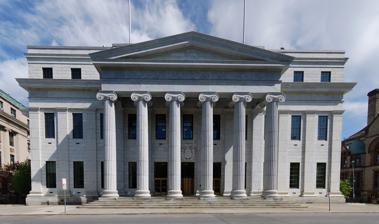
Building: New York Court of Appeals Building
Country: United States of America
Year built: 1842
Offices of New York state's highest court in Albany United States historic place New York Court of Appeals Building U.S. National Register of Historic Places U.S. Historic district Contributing property West (front) elevation, 2009 Location within Albany Location Albany , NY Coordinates 42°39′8″N 73°45′13″W / 42.65222°N 73.75361°W / 42.65222; -73.75361 Built 1842 Architect Henry Rector Architectural style Greek Revival Part of Lafayette Park Historic District ( ID78001837 ) NRHP reference No. 71000520 Added to NRHP February 18, 1971 The New York Court of Appeals Building , officially referred to as Court of Appeals Hall , is located at the corner of Eagle and Pine streets in central Albany , New York, United States. It is a stone Greek Revival building built in 1842 from a design by Henry Rector. In 1971 it was listed on the National Register of Historic Places , one of seven buildings housing a state's highest court currently so recognized. Seven years later it was included as a contributing property when the Lafayette Park Historic District was listed on the Register. When built it was known as the State Hall , housing not the court (which sat in the state capitol ) but its clerks. In addition to them, it was the offices of several other officials of the state's executive branch . Four years after its completion, a new state constitution was adopted, uniting two separate court hierarchies into one with the Court of Appeals as the highest court in the state. Rector's design incorporates all three classical orders in the building's rotunda and uses stone arches to support the ceilings in an early attempt at fireproofing . It is one of only two extant buildings known to have been designed by him. Other architects were involved in later work on the building. Henry Hobson Richardson designed the courtroom, originally located in the nearby state capitol in the 1880s and described by a visiting Lord Coleridge as "the finest ... in the world". Lewis Pilcher oversaw a rear addition in the early 20th century when the courtroom was moved as it had outgrown its traditional space in the capitol, taking Richardson's courtroom along with it except for the ceiling. The building has been through two more renovations since. In the late 1950s it was refaced and the original foundation replaced. An early 21st-century project removed the cupola , added small wings on both sides and completely overhauled the building's internal infrastructure as well as restoring much of the original interior decoration. Building The courthouse occupies half of the block between Columbia, Eagle, Lodge and Pine streets. The building itself takes up the southwestern quadrant; its parking lot, the southeast. The land slopes gently to the east, reflecting the proximity of the Hudson River one-half mile (800 m) in that direction. The building with a fountain of Academy Park in the foreground. In the surrounding neighborhood are many similarly large buildings, most of them governmental or institutional and contributing properties to their historic districts. On the northern half of the block is the Albany County courthouse, an early 20th-century neoclassical building architecturally sympathetic to the Court of Appeals building. South, across Pine, is Albany's City Hall , a stone Romanesque Revival building by Henry Hobson Richardson from the 1880s, also listed on the Register individually. Just to its south, visible from the Court of Appeals building through Corning Park behind City Hall, is St. Peter's Episcopal Church , a French Gothic -style edifice by Richard Upjohn and his son . It is a National Historic Landmark (NHL) as well as a contributing property to the Downtown Albany Historic District , which borders the Lafayette Park Historic District to the east at this point. Across Eagle Street is the two-acre (0.81 ha) open space of Academy Park. Across it, slightly to the northwest, straddling the boundary between it and the larger Lafayette Park beyond, is the Old Albany Academy Building , an 1815 stone Federal-style work by Philip Hooker that now serves as administrative offices of the City School District of Albany . Its modest scale is in contrast to the monumental New York State Education Department Building , visible across Lafayette Park. Above it the Alfred E. Smith Building 's 34 stories tower over the New York State Capitol , also an NHL, across Washington Avenue ( New York State Route 5 ) to the west. The taller towers of the modernist Empire State Plaza are to the southeast. East of the Court of Appeals building, across Lodge Street, is St. Mary's Church , home to the city's oldest Roman Catholic congregation and another listed property that contributes to the Downtown Albany Historic District. Exterior A view from the west with the dome visible. The building itself is a three-story, 11-by-7- bay structure with a wing on the north, two small wings on the east and a larger addition from the exposed basement on that side. It is faced with load-bearing marble blocks, laid as thick as five feet (1.5 m) at the basement level, on a concrete foundation . At the top is a flat roof with a copper-sheathed dome in the center. In the middle of the east (front) facade is a five-bay projecting portico . Six round fluted Ionic columns support a pediment with plain entablature . On the building itself 12 square smooth Doric pilasters divide the bays. Above the main entrance is a relief of the state seal . Both stories are set with narrow nine-over-nine double-hung sash windows . Above the columns and pilasters is a plain frieze divided by a small molded cornice . On the portico, the upper portion of the frieze has the legend "Court of Appeals State of New York" engraved in it. Above it is another, broader, overhanging cornice, also found on the pediment. The third story has the same nine-over-nine double-hung sash. Above it is a smaller cornice and parapet . In the middle of the roof is the dome, clad in stainless steel , with an oculus and gold leaf finial at the top. Interior Inside the ceilings are supported by groin-vaulted stone arches rather than timber framing . Floors and stairs are laid in marble flagstone . The first floor has a library and lounge for attorneys, and the John Jay Room, for public events and overflow viewing of oral arguments via closed-circuit television . It and other public areas of the first floor have teak paneling and molding. All seven judges' chambers are on the second floor, along with their library and the conference room where they meet to cast votes on cases after hearing arguments. The chambers are finished in wooden paneling. A modern Art Deco chandelier lights the conference room. The third floor has some additional library space along with the offices of court and individual judges' clerks. Under the dome, the rotunda 's decorative work uses all three classical orders . Plain Doric columns and capitals on the first floor are topped by carved Ionic columns on the second story. They support ornate Corinthian columns at the top. In the ceiling is The Romance of the Skies , a 1,000-square-foot (93 m 2 ) painting depicting the three seasons when the court is in session. The Court hearing oral arguments in the courtroom In the rear wing is the courtroom, its interior decorated in ornately hand- carved brown oak, similar to its furniture. Oil portraits of past Court of Appeals judges line the walls up to the 22-foot (6.7 m) carved plaster ceiling. A fireplace of bronze, marble and Mexican onyx is in one wall. The floor has a red carpet decorated with geometric patterns. History Originally, the building housed various state officials rather than the court. Insufficient space at the capitol led to the court's takeover of the building in the 1910s, the first of three major renovations in a century. 1842–1917: State Hall Created in 1777 during the Revolution , the government of the state of New York did not assume full governmental responsibilities for its territory until the end of the war and independence . After several other cities had held the title, Albany was formally established as the state capital in the 1790s. The new state government did not need many buildings. Both houses of the state legislature met in Albany's City Hall until the first state capitol was built in 1819; governors rented residences in the city; and the two highest state courts, the Court of Chancery and the Court for the Trial of Impeachments and the Correction of Errors , heard cases in the county courthouse or the capitol. For those officials who needed a dedicated workspace, the first state office building, Old State Hall, was erected in the early 1800s at what is now the corner of Lodge and State streets. In 1833, the occupants complained that the building was running out of space and inadequate in other ways—in particular, they said, the many records kept within it could be destroyed in a fire. The legislature directed the capitol's trustees to find land for a new building. The trustees acquired the current land and commissioned local architect Henry Rector to design the building. A close-up view of the portico According to architectural critic Talbot Hamlin, Rector's design "proclaimed the complete triumph of the Greek Revival in the Albany region ." The column bases and capitals on the exterior were copied from the Temple of Athena Nike on the Acropolis . Marble for the building, mandated by the legislature, was quarried by inmates at the new Sing Sing Prison near the present-day village of Ossining in Westchester County and shipped up the Hudson River on barges. It was completed by 1842 at a total cost of $350,000 ($10.6 million in 2023 dollars ). No other buildings of Rector's survive except for a row of houses on Westerlo Street in Albany's Pastures Historic District . In addition to its architecture, the building would be notable for two aspects of its engineering as well. One was the use of the stone groin vaults to support the ceilings instead of the timber framing common at the time, an early attempt at fireproofing . The other was the stone staircase in the middle of the rotunda , which started at the first floor and cantilevered out up to the third floor with no visible means of support. After the building's completion, the state chancellor, Register of Chancery, clerk of the Court of Appeals and its Supreme Court moved in. The state's executive branch was represented by the attorney general , auditor, canal appraisers and commissioners, comptroller and state engineer and surveyor-general . In 1846, a new state constitution reformed the courts, eliminating the Court of Chancery and relegating the Supreme Court to its current role of both appellate and trial court, supreme in that it has the last word on findings of fact but deferring to the new Court of Appeals on questions of law . Contemporary photograph of fireplace in the courtroom when that was in the state capitol However, the tenants of the building remained unchanged. The Court of Appeals sat in the state capitol, both the former building and the current one . In the latter, Henry Hobson Richardson , supervising a construction process that had become delayed since it began in the early 1870s from Thomas Fuller 's original plan, designed an ornate wooden courtroom with carved oak walls and furniture. The judges began hearing oral arguments there in 1884. It was described by a visiting Lord Coleridge , Lord Chief Justice of England and Wales , as "the finest courtroom in the world." As the 19th century became the 20th, the state grew and, with it, its government. By 1909 the judges and lawyers alike were complaining that the court's capitol space was inadequate to its modern legal needs. The following year the legislature directed the court to appoint one of its judges to work with the state architect, then Franklin B. Ware , to determine whether the old State Hall could be renovated into an adequate facility. The court appointed Judge William E. Werner . He and Ware commissioned a report from a Rochester architect who concluded that such a renovation was possible. Even though the fire that ravaged the capitol in 1911 made the need for new court space more pressing, Ware refused to endorse the report, saying the renovation proposed was inadequate. Instead, he proposed redeveloping the entire area around the capitol (today the Lafayette Park Historic District ) similarly to Capitol Hill in Washington , including a new courthouse on Swan Street. Ware's plan was rejected, and Lewis Pilcher replaced him as state architect. He proceeded with the planned renovation of State Hall. In keeping with the wishes of Chief Judge Willard Bartlett , Pilcher's most significant change to the building was a wing on the east to accommodate Richardson's courtroom, which could be moved to State Hall with the exception of its original ceiling. On the interior of the existing building, the rotunda was faced in dark yellow faux Caen stone , and the judges' library, conference room and individual chambers were all painted in shades of cream and lit with pendant drop-globes. The court approved the redesign in 1914. Work began after the contract was signed the next year; it was complete in time for a formal dedication at the beginning of 1917. The building was at that time officially renamed Court of Appeals Hall, the legend still on its pediment . Governor Charles S. Whitman spoke at the ceremony, saying the building was now dedicated to "the noblest purpose to which a building or a life can be dedicated, the administration of justice." 1918–1959: Second renovation For 30 years the converted State Hall served the needs of judges and lawyers alike. By the late 1940s its age was becoming evident. The state's Department of Public Works reported that the portico was in danger of collapsing, the interior was looking shabby, and the electrical wiring and heating needed to be replaced. Nothing would be done about this situation until Governor Averell Harriman made a surprise inspection of the building in 1956. Two years later another renovation began under state architect Carl Larson and Judge Charles W. Froessel . The work had been delayed while the judges considered, and rejected, building an entirely new courthouse, as their predecessors had in 1917. They heard cases in the Appellate Division courtroom at the nearby county courthouse, while they received temporary chambers at the capitol. The clerk of courts and his staff took their temporary quarters at an old storage building at Lodge Street and Maiden Lane. The reporter relocated to 6 Elk Street. Early in the renovation, a short circuit in the elevator machine room started a serious fire that destroyed the roof and dome and badly damaged the rotunda . Work continued, and shortly afterward another serious problem was discovered when excavations around the foundation disclosed that the eastern corners of the building had each sunk 5 inches (13 cm) since 1842, resulting in severe damage to floors, windows, lintels and the interior arches. The original foundations of rubble on clay were replaced with concrete. Dome interior with Savage mural at top A larger new dome, 64 feet (20 m) wide and 23 feet (7.0 m) high, built of steel beams and light concrete planks, replaced the original. It was sheathed in lead-coated copper and topped with a wooden cupola . Inside the dome a 34-foot–wide (10 m) mural by Eugene Savage , The Romance of the Skies , depicts the three seasons—fall, winter and spring—during which the court sits. Except for the removal of the cantilevered stone staircase, now deemed too structurally unstable to use, the rotunda remained unchanged. It was the only space inside that did. Many rooms received new coats of paint, and the ceiling arches were hidden from view by new walls. New elevators and stairs were installed to replace the original stone stair. Additional amenities, such as air conditioning, an enamel-walled kitchen and television in the reception room, were added for the judges. Their robing room was paneled in birch. Two of the seven judges had chambers on the first floor; the rest were upstairs. The paintings that hung in Robertson's courtroom were cleaned and rehung; a new carpet was installed. On the outside much of the original marble was removed and replaced with stone quarried in Vermont . Six Ionic columns and new stairs were built for the reconstructed portico. Above the main entrance, an 8-ton (7.3 t) emblem of the state seal sculpted by C. Paul Jennewein was installed. Despite the fire and the structural issues, the project was finished ahead of schedule in 1959. Nelson Rockefeller , who had succeeded Harriman, gave the court his full support. At the rededication ceremony that October, Chief Judge Albert Conway symbolically accepted the keys from him. Conway observed as he did that the new building reflected the "permanence of an ideal". 1960–present: Third renovation As it had following the 1917 work, the courthouse continued to serve its purpose for the next three decades. By 1999, however, it once again seemed inadequate to the needs of its users. The thick walls made it difficult to adapt for modern electrical and telecommunications purposes. The infrastructure within was almost half a century old, making it difficult to heat and cool the building. The space taken up by those walls meant that the courtroom was the only place the judges and all their combined staff could hold meetings. There were also very few spaces for the public within the building, frustrating attempts to make the court and its history transparent and accessible. The judges decided that it was necessary to make some small additions to the building along with the infrastructure upgrades. Chief Judge Judith Kaye designated Judge Richard C. Wesley , later elevated to the federal Second Circuit Court of Appeals , as the court's liaison to the project, now managed by the Dormitory Authority of the State of New York as the state architect's position had been abolished. After the necessary appropriations from the legislature, work began in 2001. During the 17 months it took, the judges continued to hear arguments in the courtroom but worked out of temporary quarters outside the city. Project architects were DeWolff Partnership Architects LLP of Rochester . As the building had been listed on the National Register of Historic Places in 1971, since its last renovation, preservation and restoration were as important as the expansions. The State Historic Preservation Office was closely involved with the process. It mandated that the newly installed wings on the sides of the building be distinguishable from the original facades after the marble was once again replaced with newly quarried Vermont stone, even though they were architecturally sympathetic to Rector's original design. As a result, they have narrower bays and pilasters , smooth at the base rather than fluted , to subtly distinguish them from the original building. Elsewhere on the exterior, the dome was made over. The lead-plated copper installed in 1959 was replaced with stainless steel and the cupola from that renovation replaced with the current oculus . Its high-performance glass keeps out ultraviolet light and reduces heat inside. The gold-plated sphere that had topped the cupola remains above the oculus. Courtroom in 2015, after renovation Inside, the renovations once more made the ceiling groin vaults visible. The entire infrastructure was replaced, and the newly created space in the main building, plus the additional space in the wings, brought the building to 93,000 square feet (8,600 m 2 ) of total floor space. The Red Room and the Jay Room were created on the first floor to host public functions and exhibits on the history of the court, as well as providing overflow space for those who wished to hear oral arguments in cases that attracted significant interest. All the judges' chambers were now located on the second floor, a change that Kaye had particularly sought. Photographs and other historical records were studied closely for information about interior decoration that matched earlier eras. The rotunda was done in shades of beige, cream and yellow, as it had appeared to be originally. On the first floor carpets, blues and reds were used following early 20th-century practices. The Red Room and all offices similarly have a painted faux -finish on the walls. Since the third floor is now largely new construction, it uses green primarily. Lighting used throughout duplicates the 1959 renovation, except in the courtroom, where reconstructions of the 1884 chandeliers complement a newly designed carpet. See also Architecture portal National Register of Historic Places portal National Register of Historic Places listings in Albany, New York Architecture of Albany, New York Notes